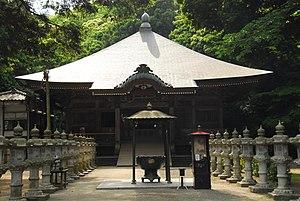
Le Hase-dera, ou Chōkoku-ji est un temple bouddhiste de la secte Shingon situé à l'extérieur de la ville d'Atsugi, préfecture de Kanagawa au Japon. Il est aussi connu sous le nom de Iiyama Kannon, d'après son principal objet de vénération.
Le Bandō Sanjūsankasho désigne une succession des trente-trois temples bouddhistes dans l'est du Japon dédiés à la déesse Kannon. Bandō est l'ancien nom de ce qui est à présent la région de Kantō, nom utilisé en la circonstance parce que les temples sont tous situés dans les préfectures de Kanagawa, Saitama, Tokyo, Gunma, Ibaraki, Tochigi et Chiba. Comme c'est le cas avec tous ces circuits, chaque site a un rang et les pèlerins croient que la visite de tous les temples dans un ordre déterminé est un acte de grand mérite religieux.